Tooro Kingdom

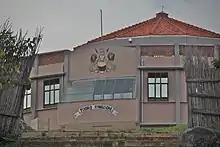
Tooro Palace

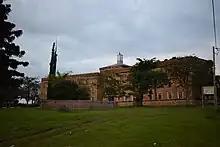
Parliament of Tooro Kingdom

The Tooro Kingdom is a Bantu kingdom located within the borders of Uganda. The current Omukama of Tooro is King Oyo Nyimba Kabamba Iguru Rukidi IV. King Oyo Nyimba Kabamba Iguru Rukidi IV took to the throne of Tooro kingdom in 1995 at the age of just three years, after the death of his father Omukama Patrick David Matthew Kaboyo Rwamuhokya Olimi III on August 26, 1995, at the age of 50.